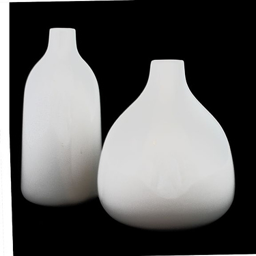
Two white vase type items made out of clay sit in front of a black background.
A couple of white vases on a black surface.
Two white vases sitting beside each other in a dark room.
One of the jars is taller and thinner than the other.
A tall white bottle and a shorter, wider white bottle.